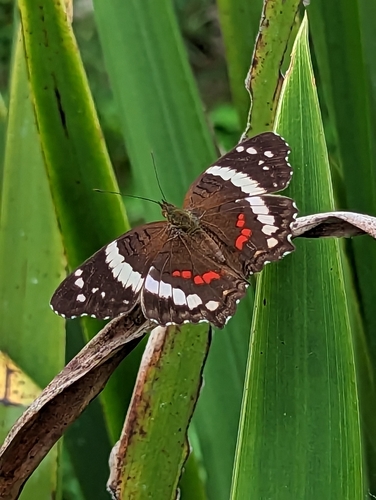
Scientific name: Anartia fatima
Common name: Banded peacock
Family: Nymphalidae
Order: Lepidoptera
Pollinator type: Primary pollinator
Habitat: Open areas and gardens
Geographic range: South America
Conservation status: Least Concern